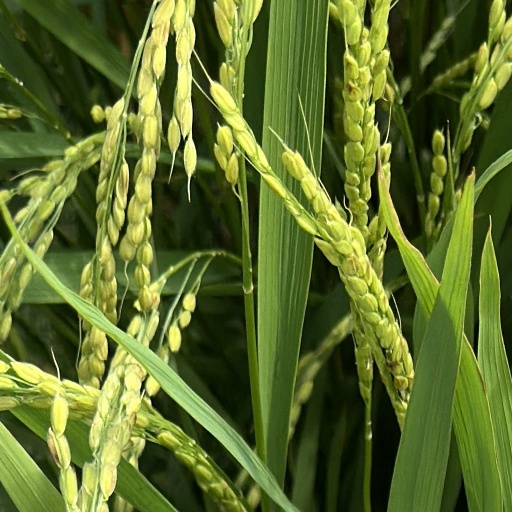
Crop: rice